Lal Durbar

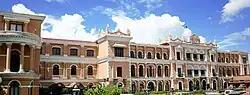

Lal Durbar is a Rana palace in Kathmandu, the capital of Nepal. The palace complex, located East of the Narayanhity Palace, was incorporated in an impressive and vast array of courtyards, gardens and buildings. Lal Durbar was built by Bir Shamsher JBR in 1890 CE.